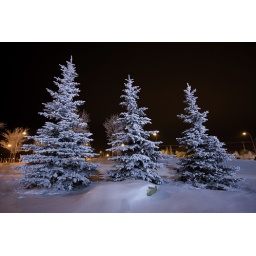
crazy street lights in west side parking lot cast a very blue tone on everything!